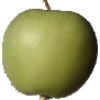
Label: Apple Granny Smith 1